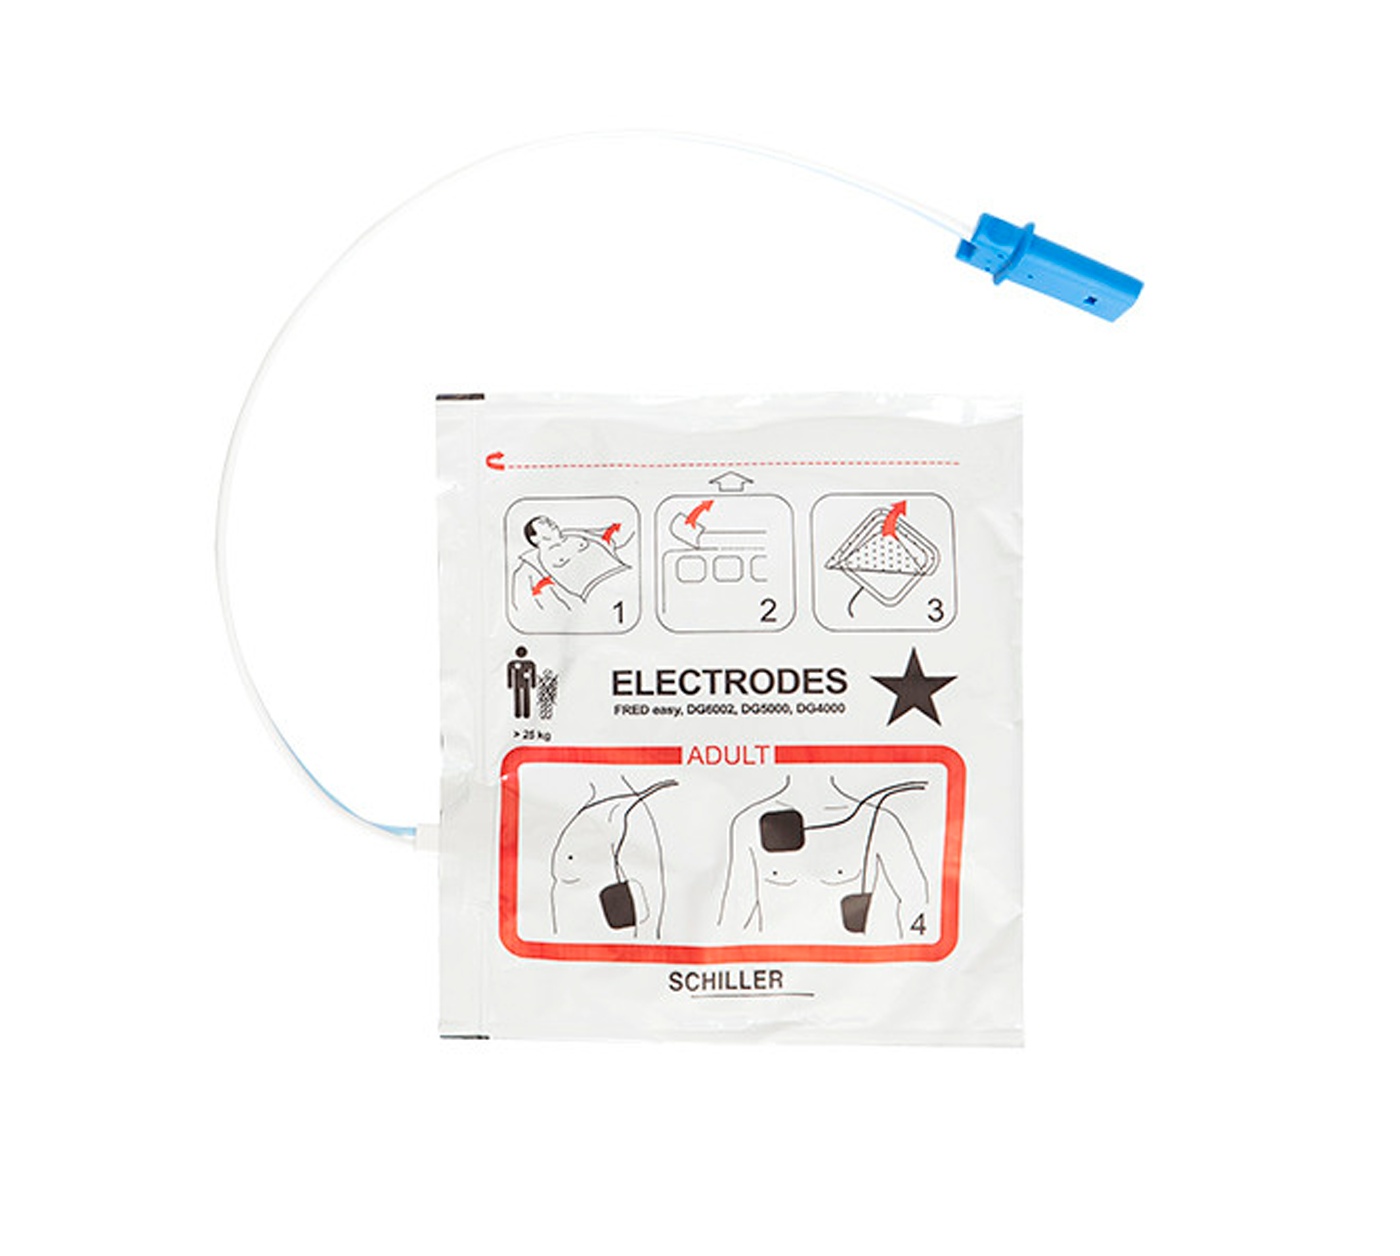
Schiller Fred Easy elektroder
Schiller FRED easy elektroder er nøglen til effektiv genoplivning. De er skabt til at hjælpe dig med at redde liv på en pålidelig og hurtig måde. Præcision og hastighed: Elektroderne er pre-connect, hvilket betyder, at de er klar til brug så snart de er tilsluttet hjertestarteren. Dette sparer værdifuld tid i en nødsituation og sikrer korrekt placering takket være illustrationerne på emballagen. Holdbarhed og pålidelighed: Med en imponerende holdbarhed på 2,5 år kan du stole på, at disse voksenelektroder altid er klar til at yde optimal hjælp. Tilgængelighed til børn: For de små patienter er der specielle børneelektroder tilgængelige. Disse elektroder sikrer en skånsom og effektiv genoplivning for babyer og børn under 8 år. Bemærk: Vores Schiller FRED easy elektroder passer ikke til hjertestartermodellen Fred Easyport. Vær opmærksom på at bestille de korrekte elektroder, og kontakt os gerne, hvis du er i tvivl.
Brand: Schiller
Category: Business & Industrial > Medical > Medical Equipment > Automated External Defibrillators